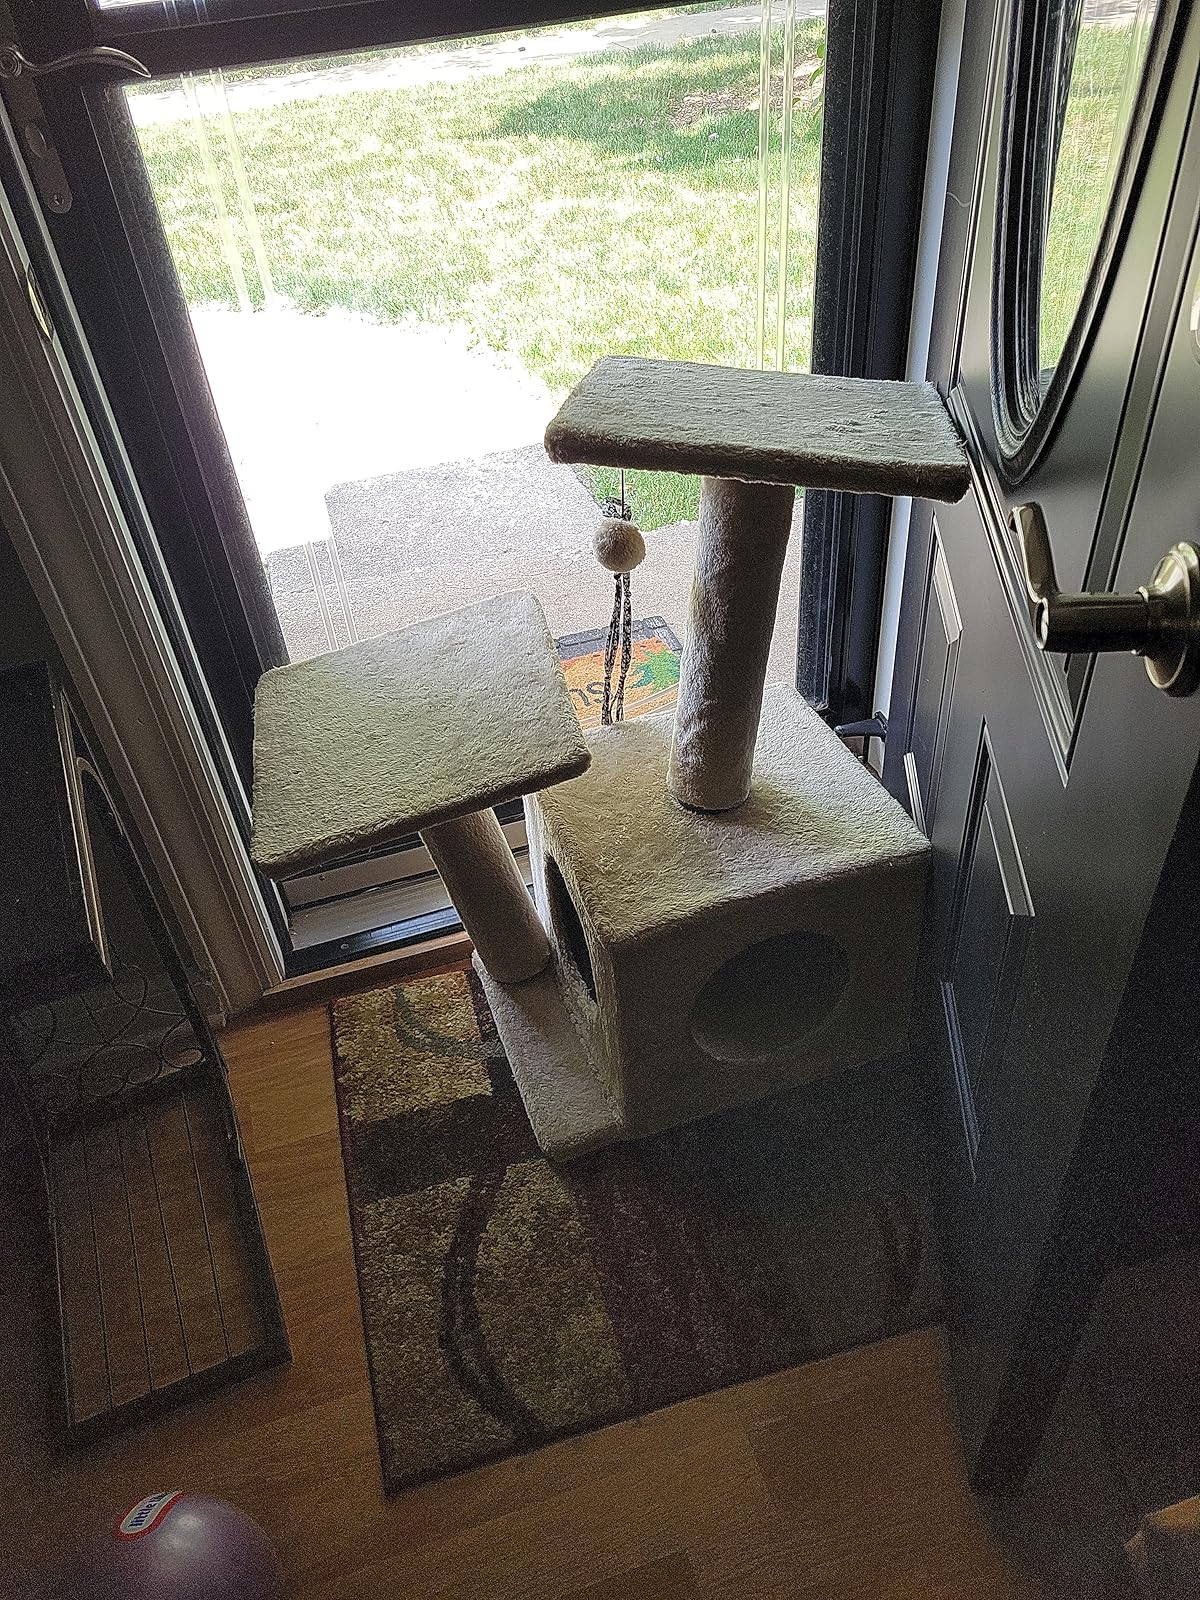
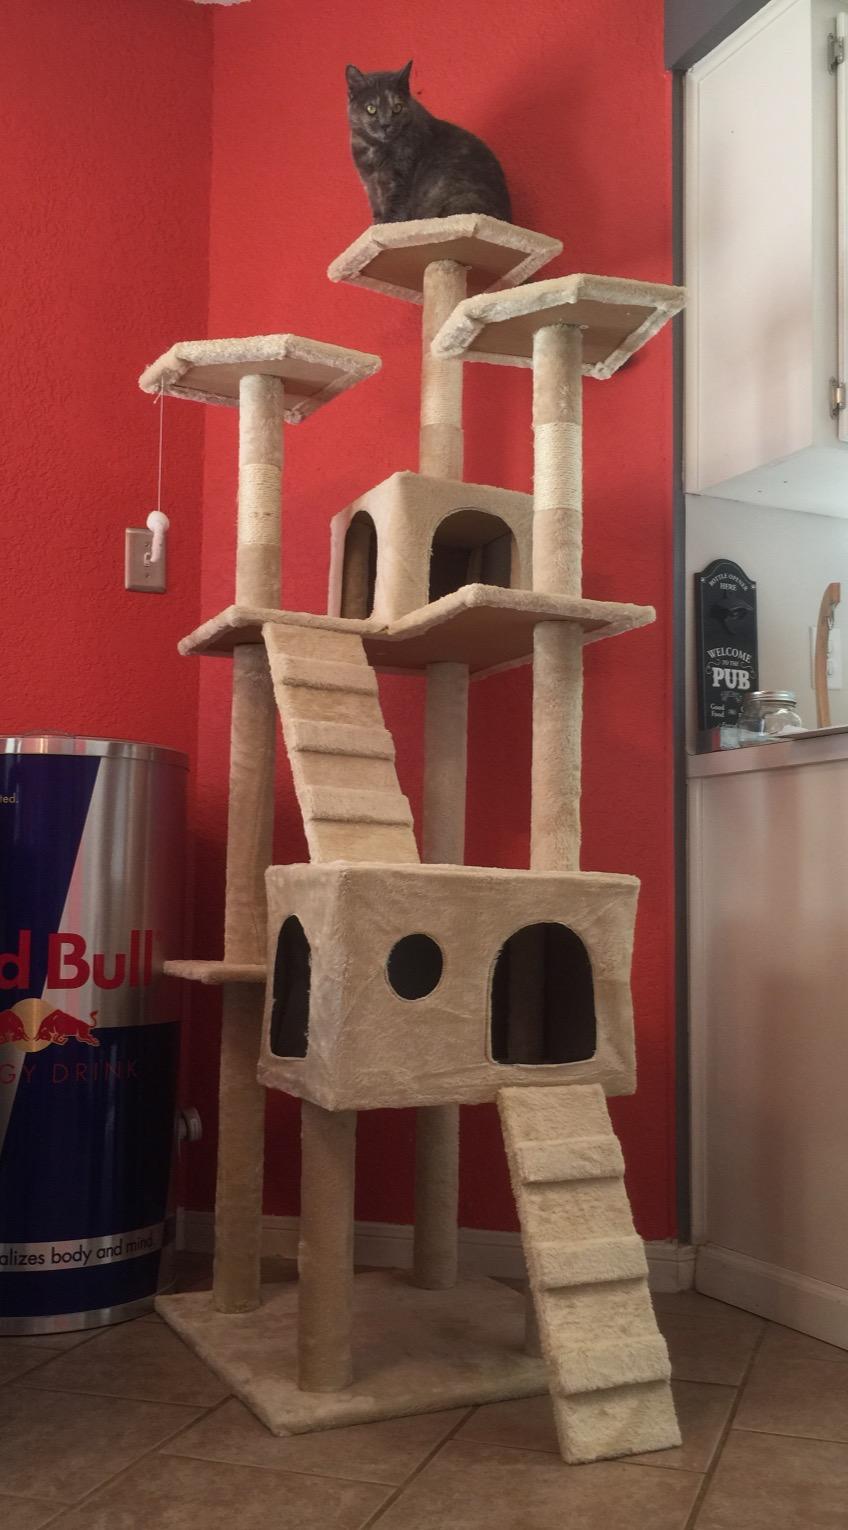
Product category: items_cat tree
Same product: no